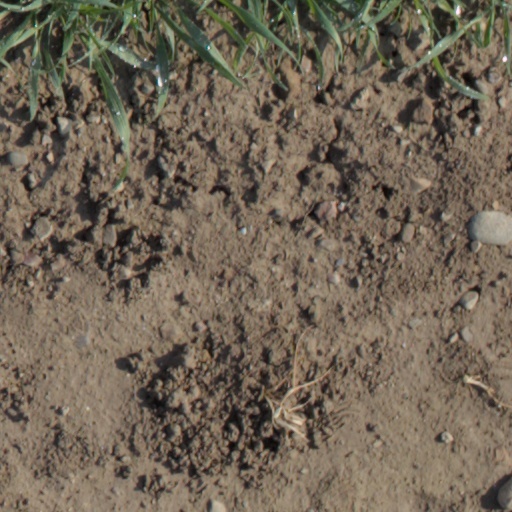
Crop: wheat